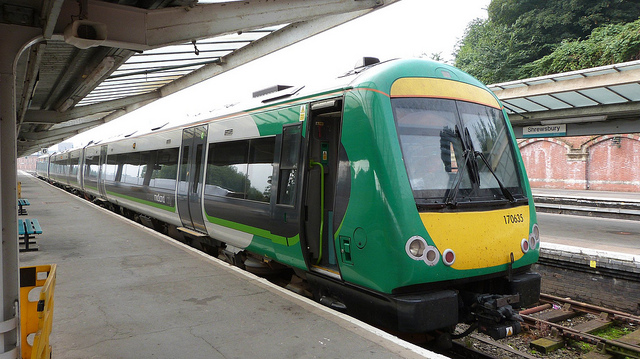
a green and yellow train on a track

A shuttle train on the rail line at the station

A green train stops at the station during the day.

A very long bright colored train parked at the station.

A green and white train waiting at a station.